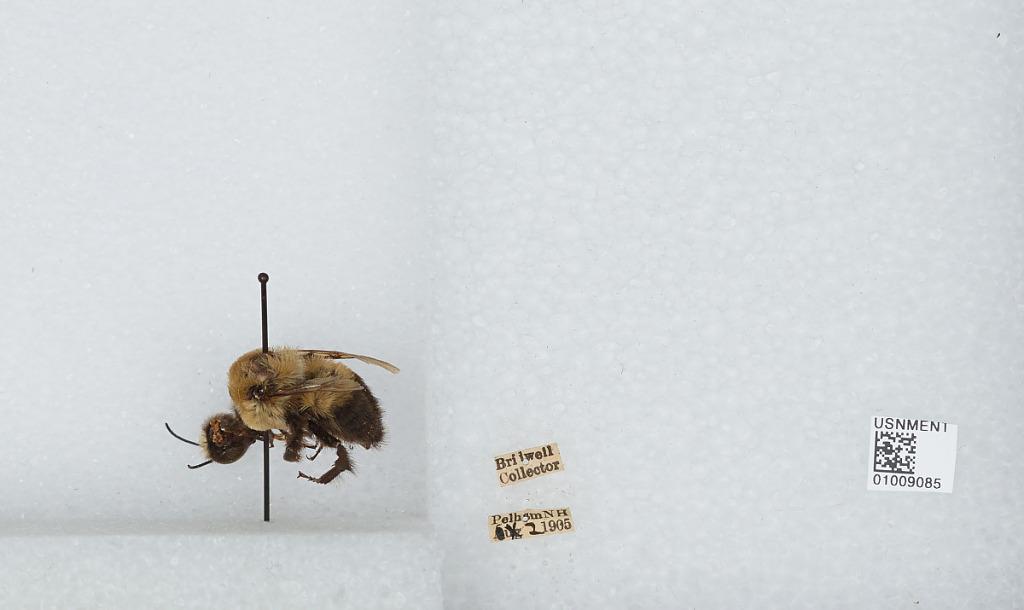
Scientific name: Bombus (Separatobombus) griseocollis (De Geer)
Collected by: Bridwell
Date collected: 1905-9-2
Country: United States
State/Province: New Hampshire
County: Hillsborough
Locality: Pelham
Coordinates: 42.7344, -71.3244